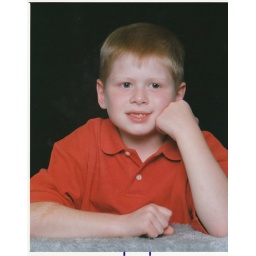
Logan in his orange shirt